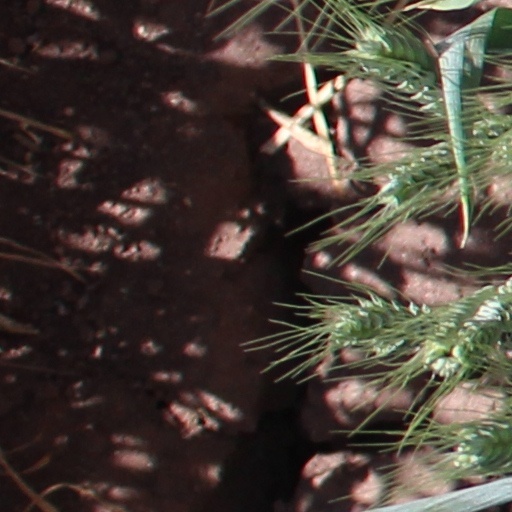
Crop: wheat